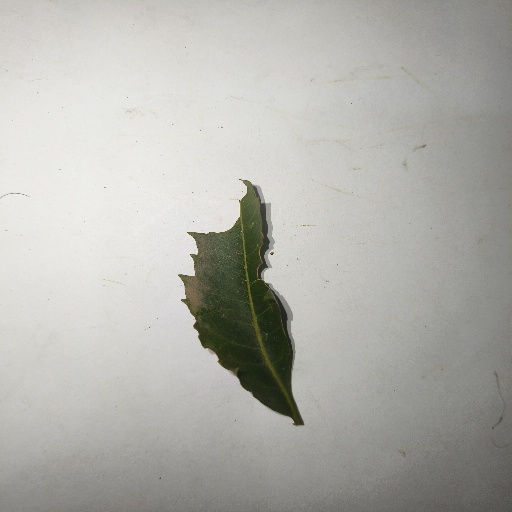
Species: Neem
Leaf condition: Shot Hole Leaf